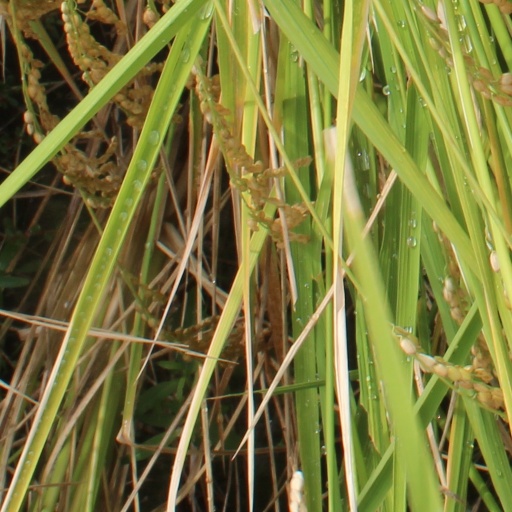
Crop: rice